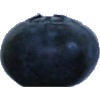
Label: Blueberry 1